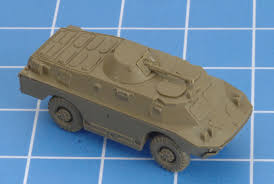
Label: BRDM